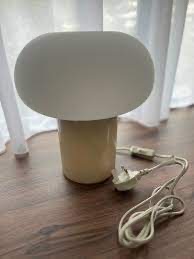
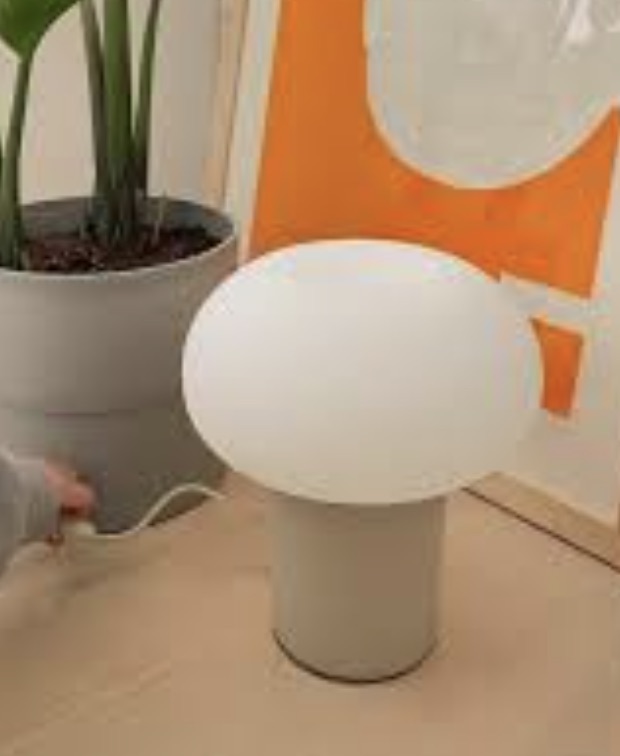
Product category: misc
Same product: yes